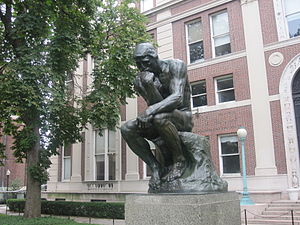
Grubleren
"""Grubleren"" foran Philosophy Hall på Columbia University"
"""Grubleren"" er en bronze- og marmorskulptur skabt af Auguste Rodin. Den kaldes også ""Tænkeren"".